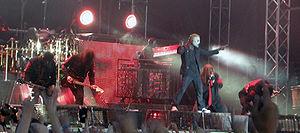
Le Metaltown Festival est un festival de heavy metal qui se déroue sur deux jours, à Göteborg en Suède. Depuis 2004, il se tenait à Frihamnen. L'édition 2011 s'est déroulée les 17 et 18 juin 2011 à Göteborg Galopp près de l'Aéroport de Göteborg-Landvetter.